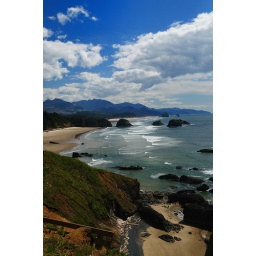
Beaches, rocks and mountains in Oregon's Ecola State Park